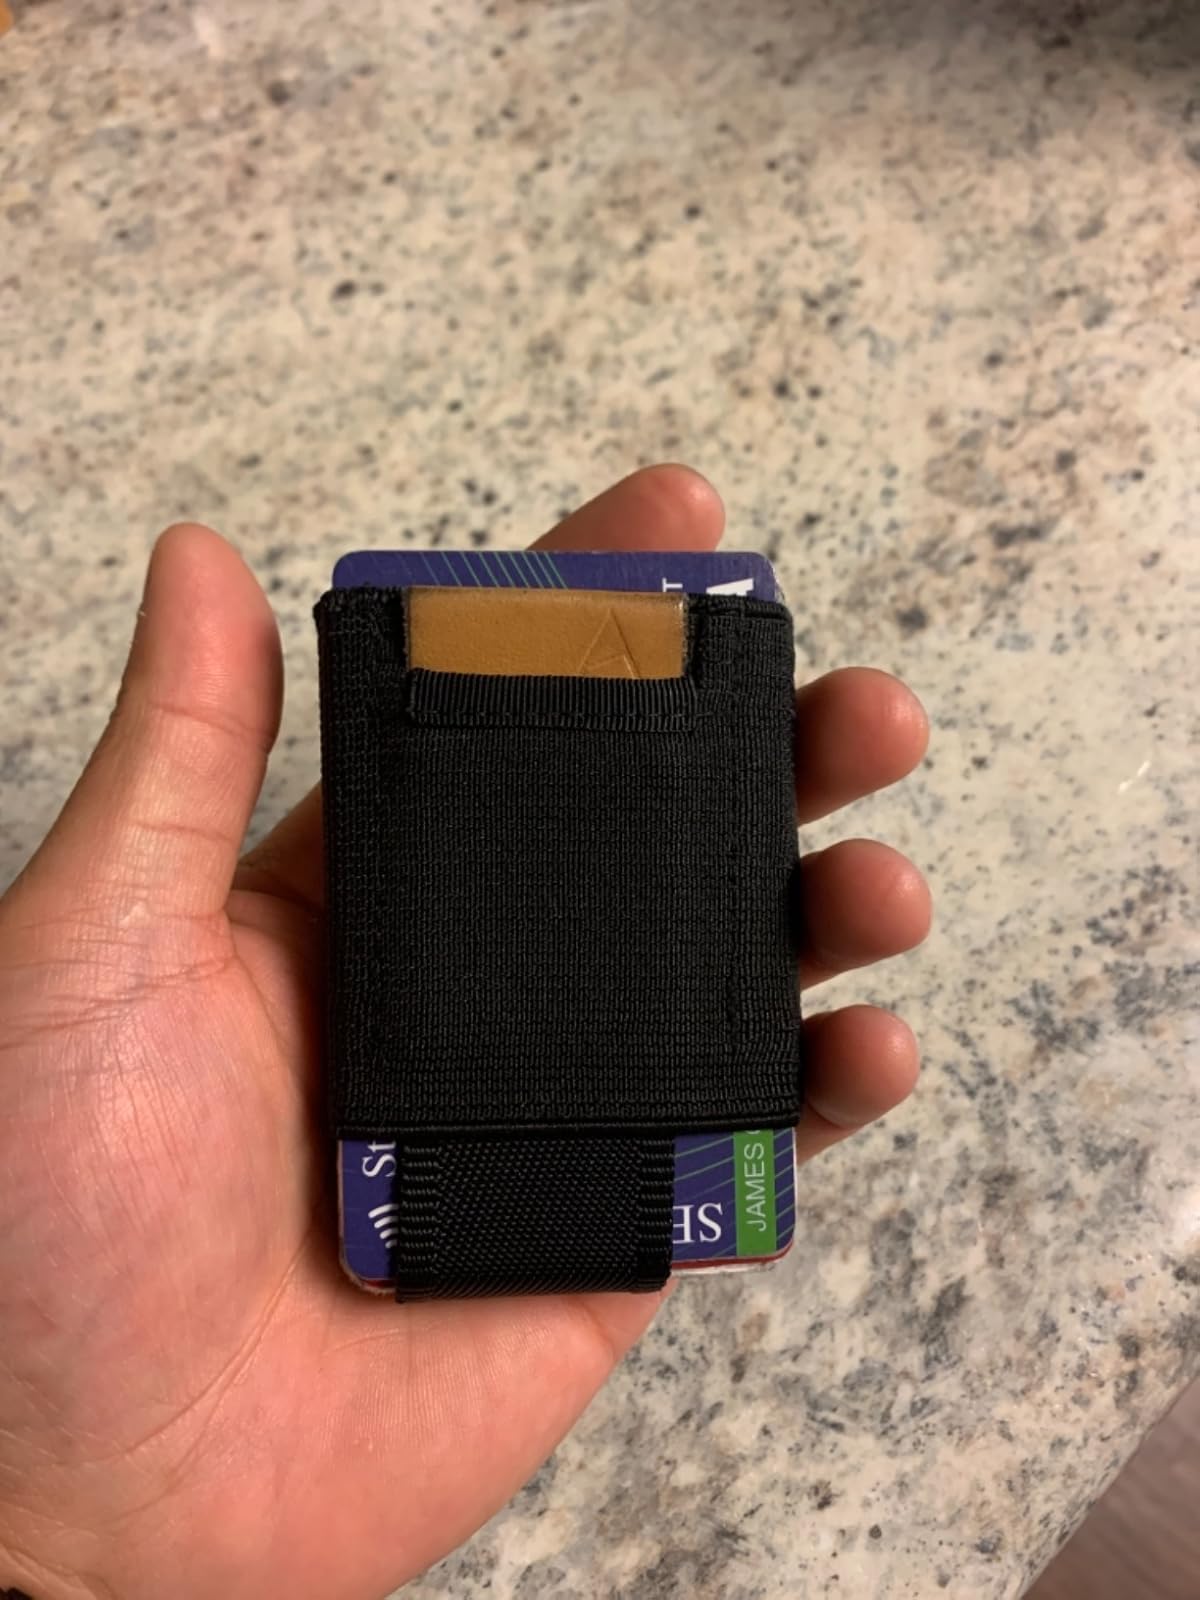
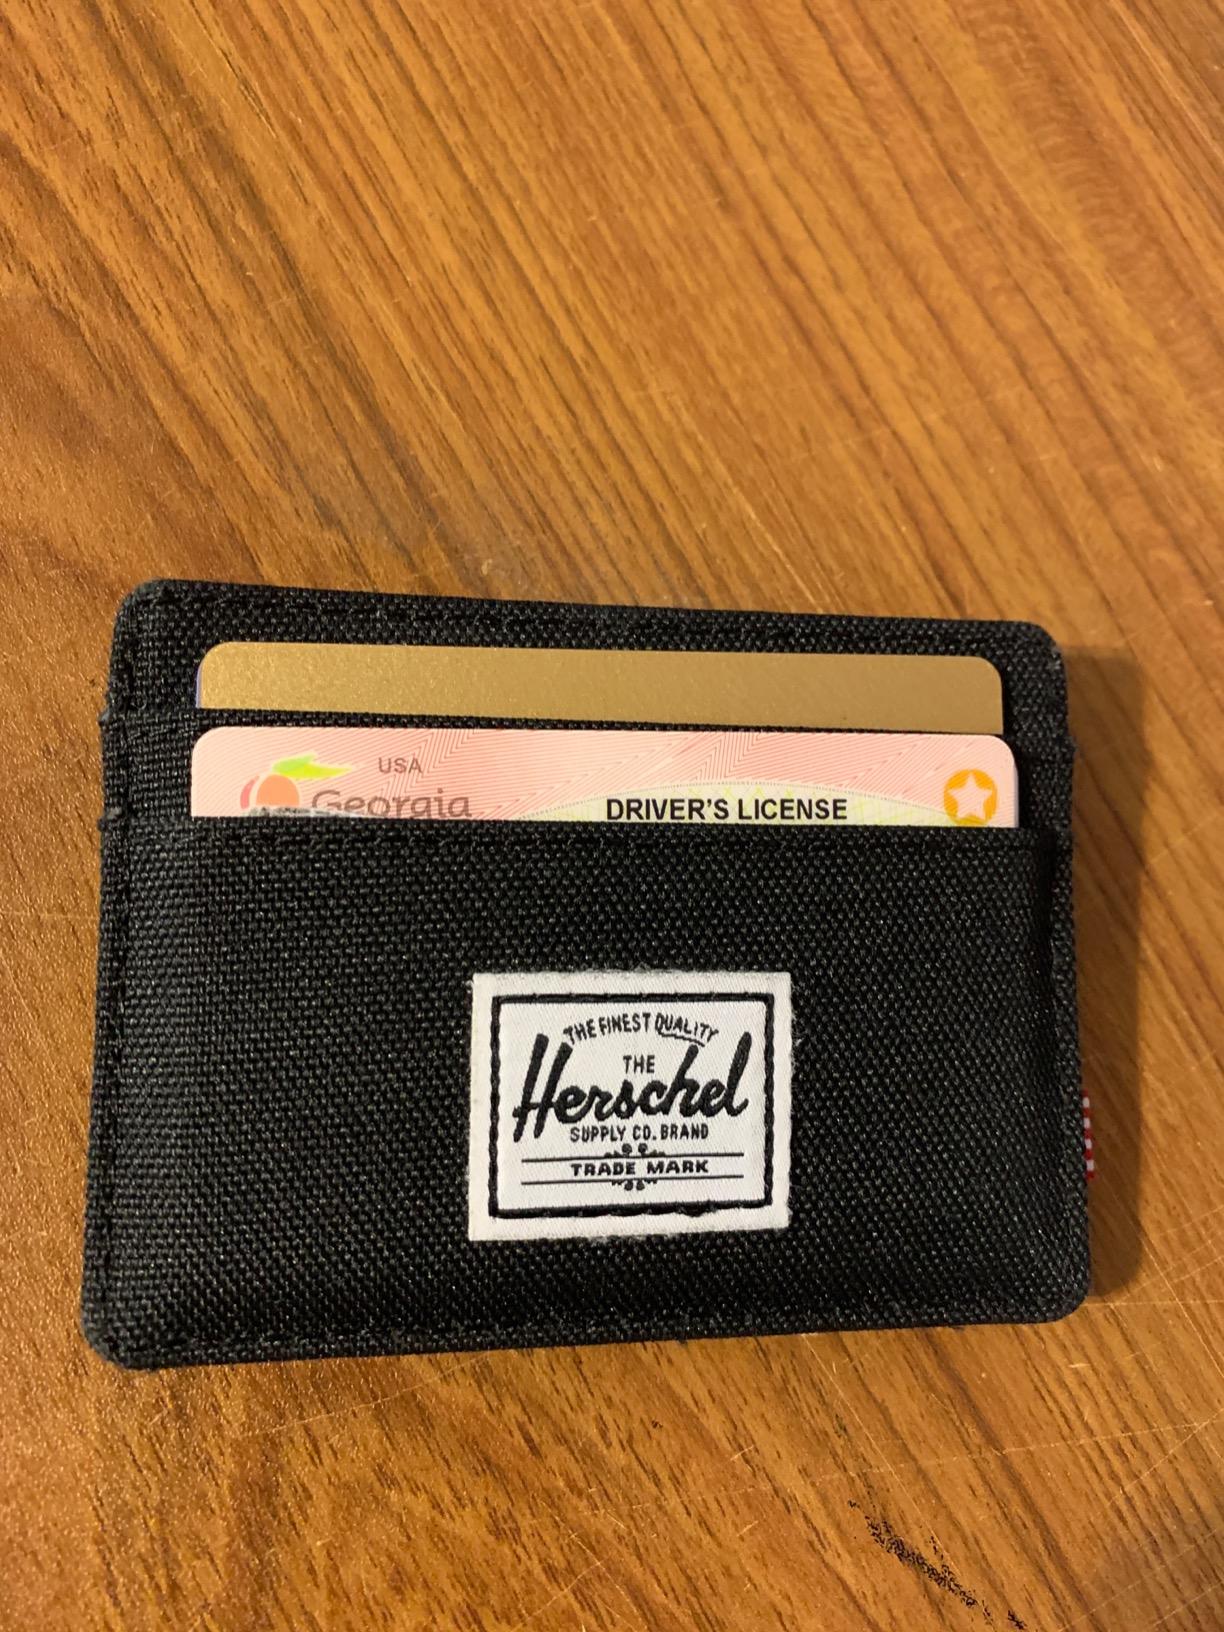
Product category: accessories_wallet
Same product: no